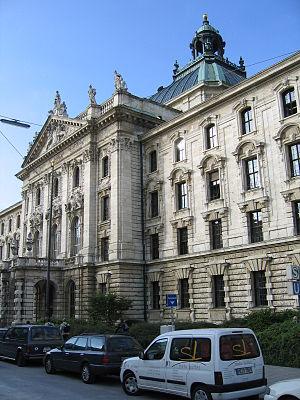
Le procès de Bełżec est le procès de 8 anciens membres de la SS du camp d'extermination de Bełżec, au premier tribunal de grande instance de Munich, de 1963 à 1965.